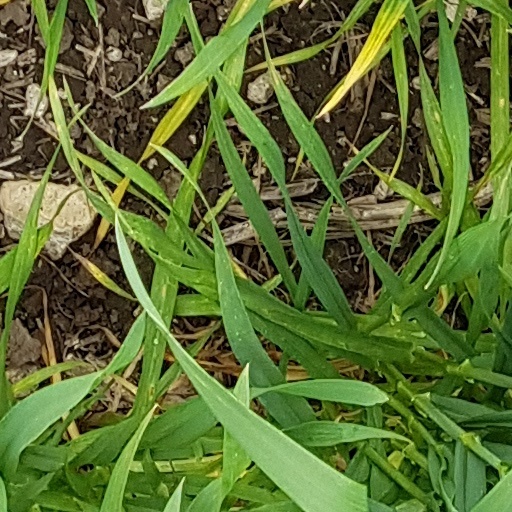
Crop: wheat